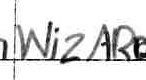
Label: Wizards